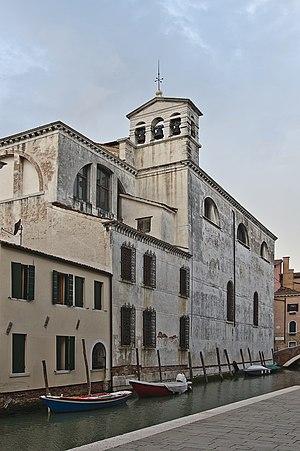
Le rio della Misericordia est un canal de Venise dans le sestiere de Cannaregio, Contrada San Marzillan en Italie.
L'église San Marziale ou Marciliano est une église catholique de Venise, en Italie, située dans le sestiere de Cannaregio, le long du rio de la Misericordia.